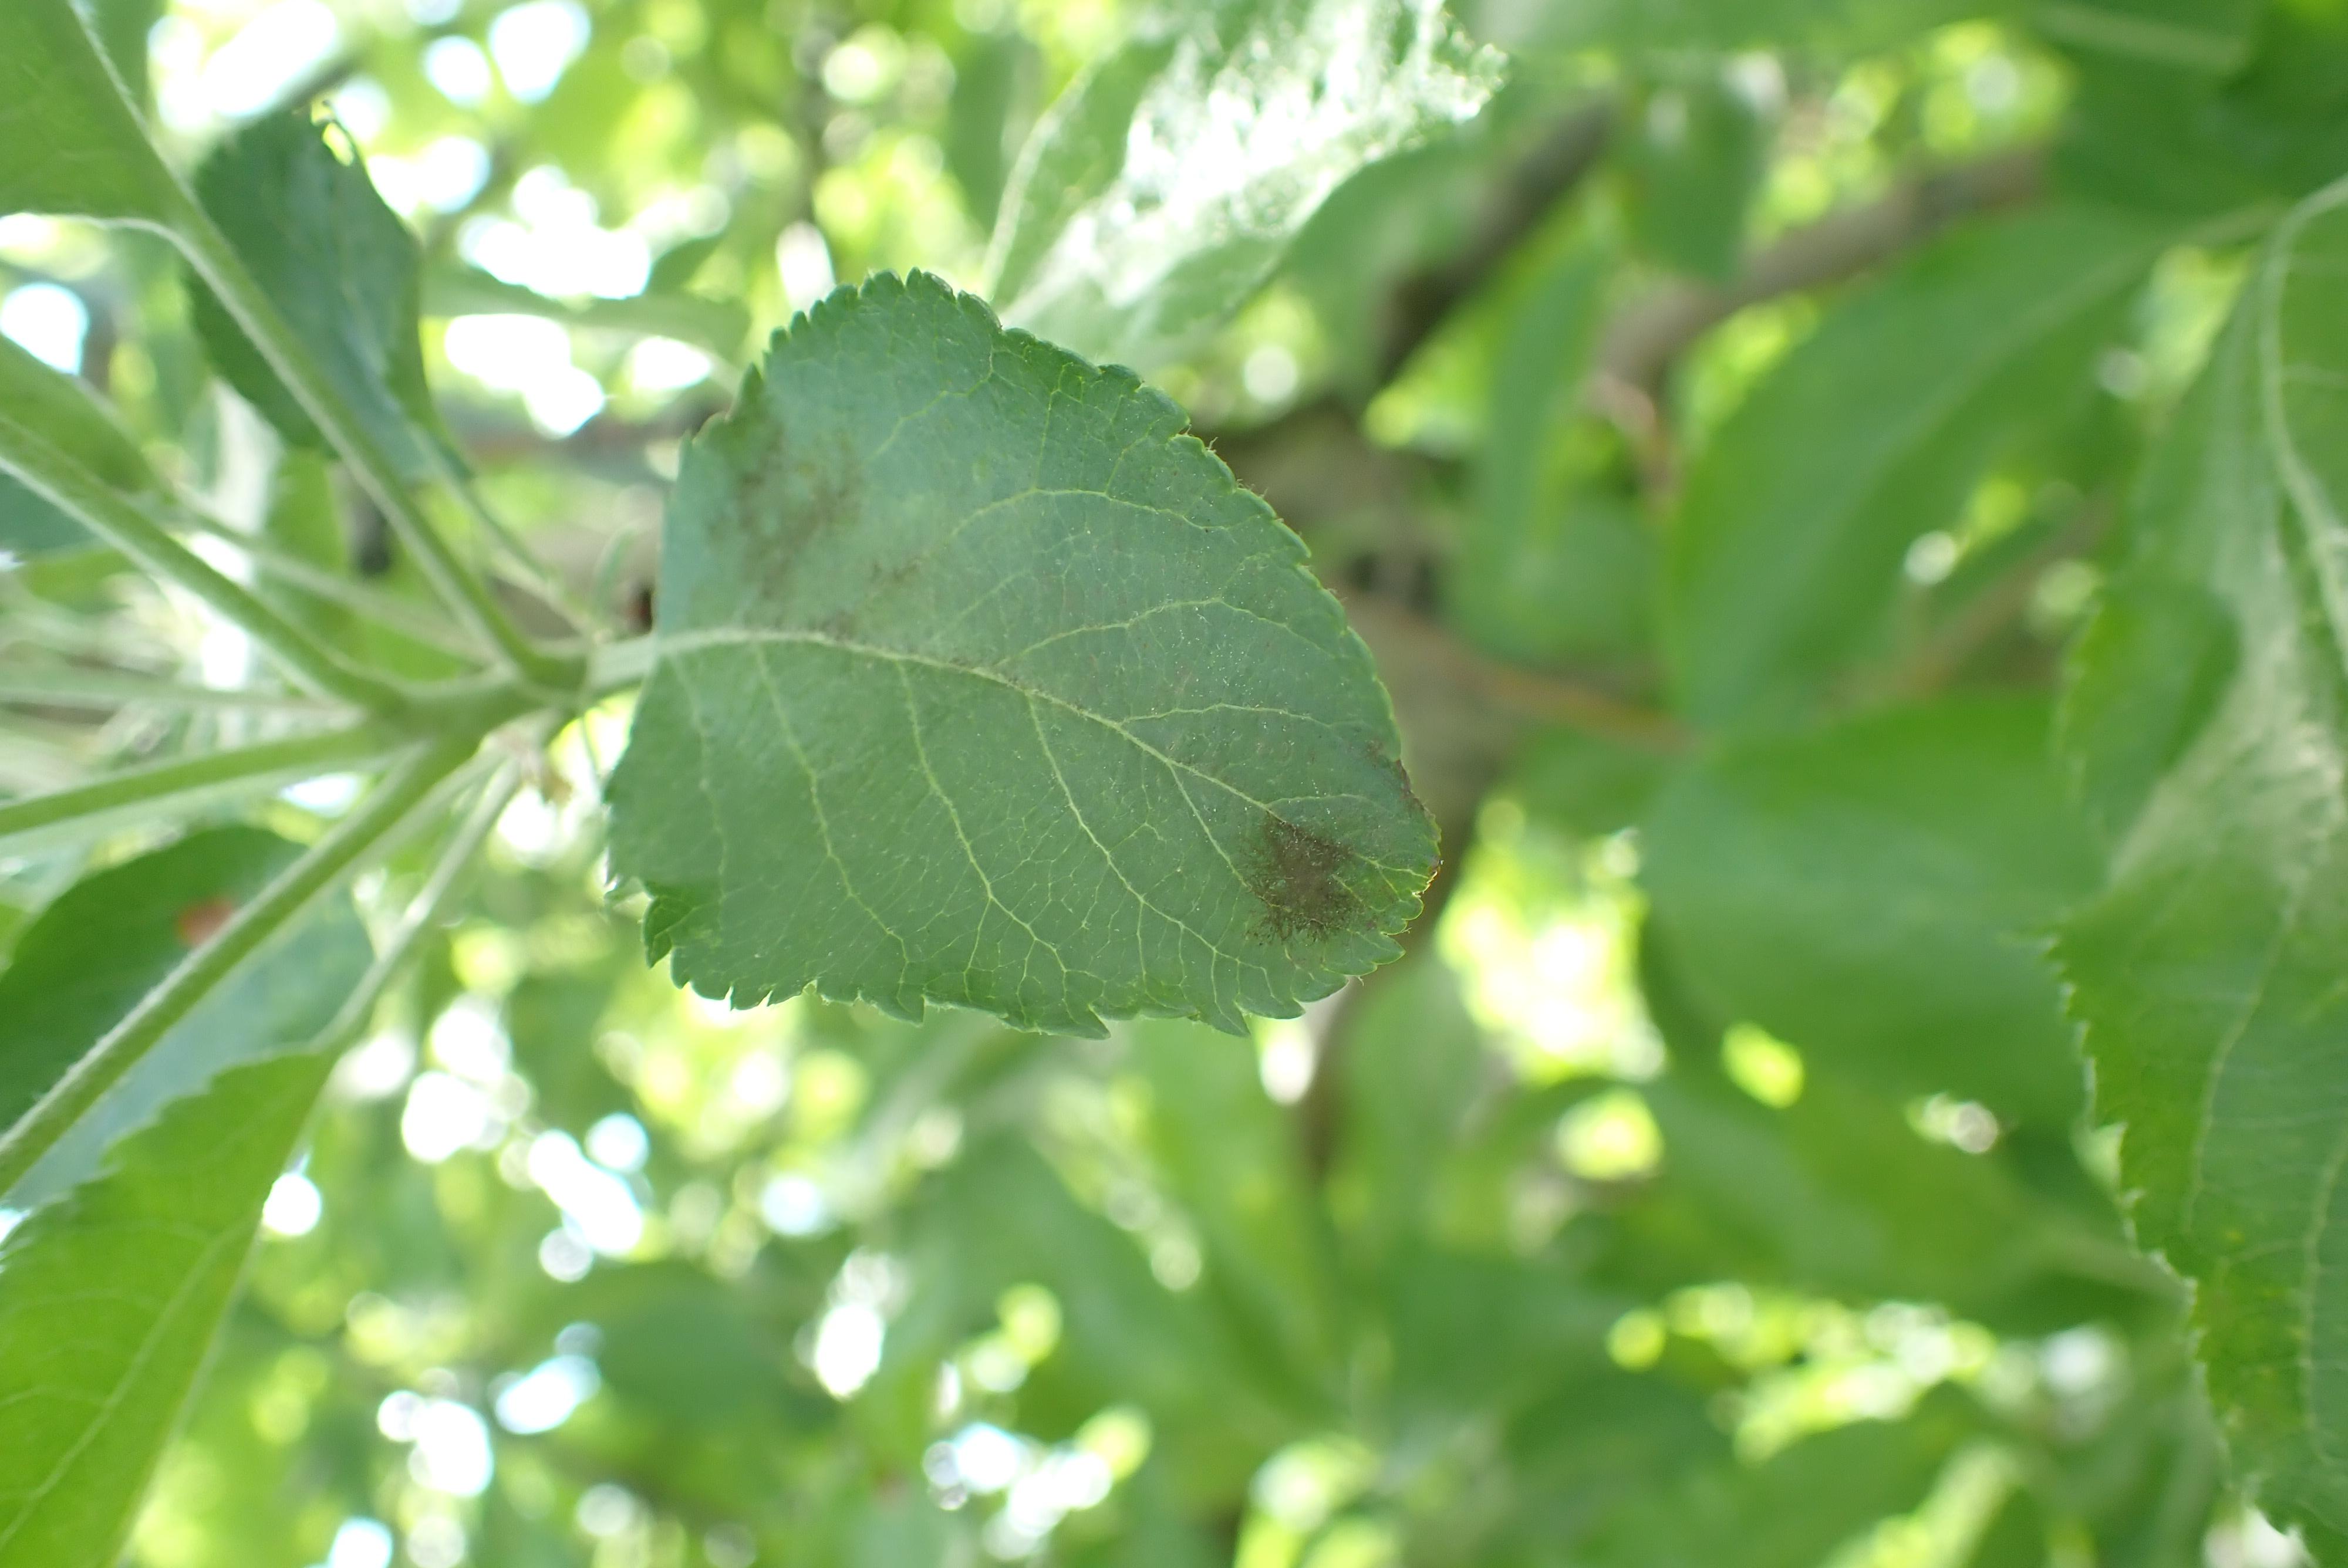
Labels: scab